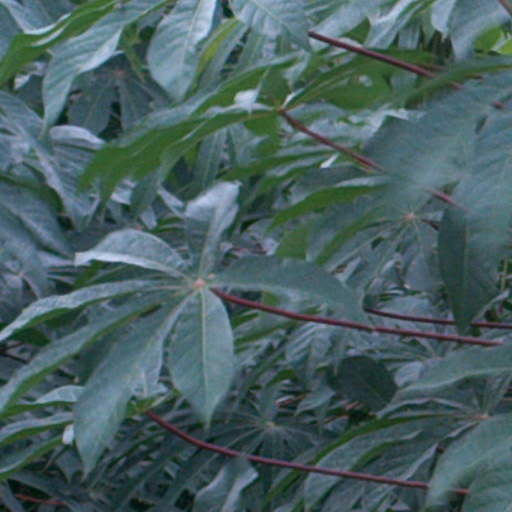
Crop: cassava